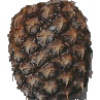
Label: Pineapple 1